James Greenlees

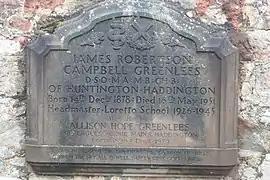
James Greenlees' grave, Inveresk Cemetery

He died in 1951 and was buried against the west wall of the otherwise Victorian section of Inveresk Cemetery, west of St. Michael's Church.